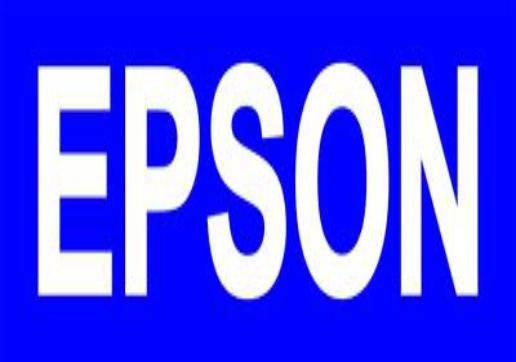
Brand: Hypson
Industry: Necessities